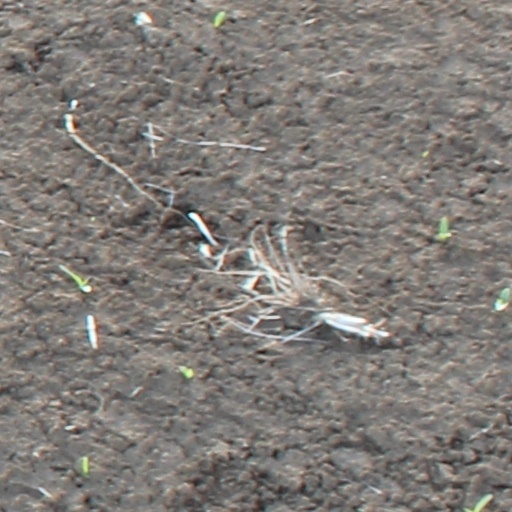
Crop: wheat